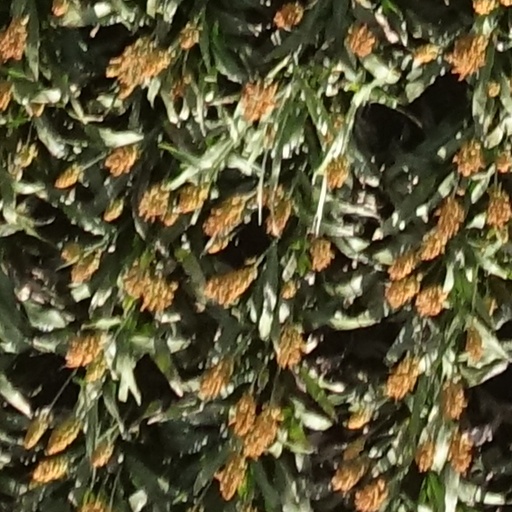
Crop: sorghum